Subaru B9 Scrambler

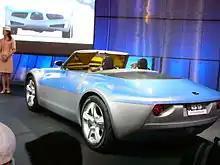
Rear view

This concept car was first shown in 2003 at the Tokyo Motor Show. It was designed with influence from Subaru's aircraft heritage, with the front end appearing to look like the cross section of an airliner, with a central jet intake and wings. This theme was originally developed for the Subaru B11S which had been exhibited in Spring 2003. The lower panels of the B9 are dent resistant.